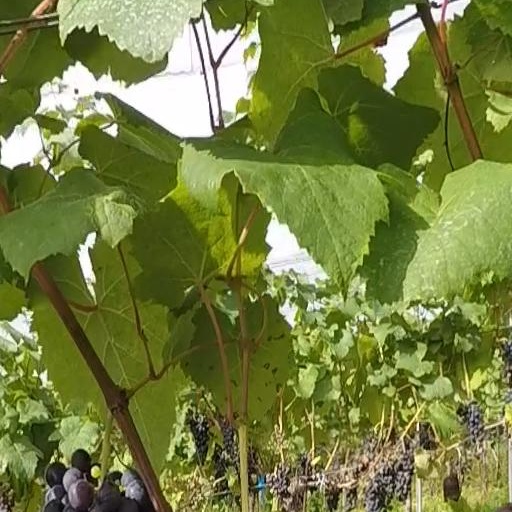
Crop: grape